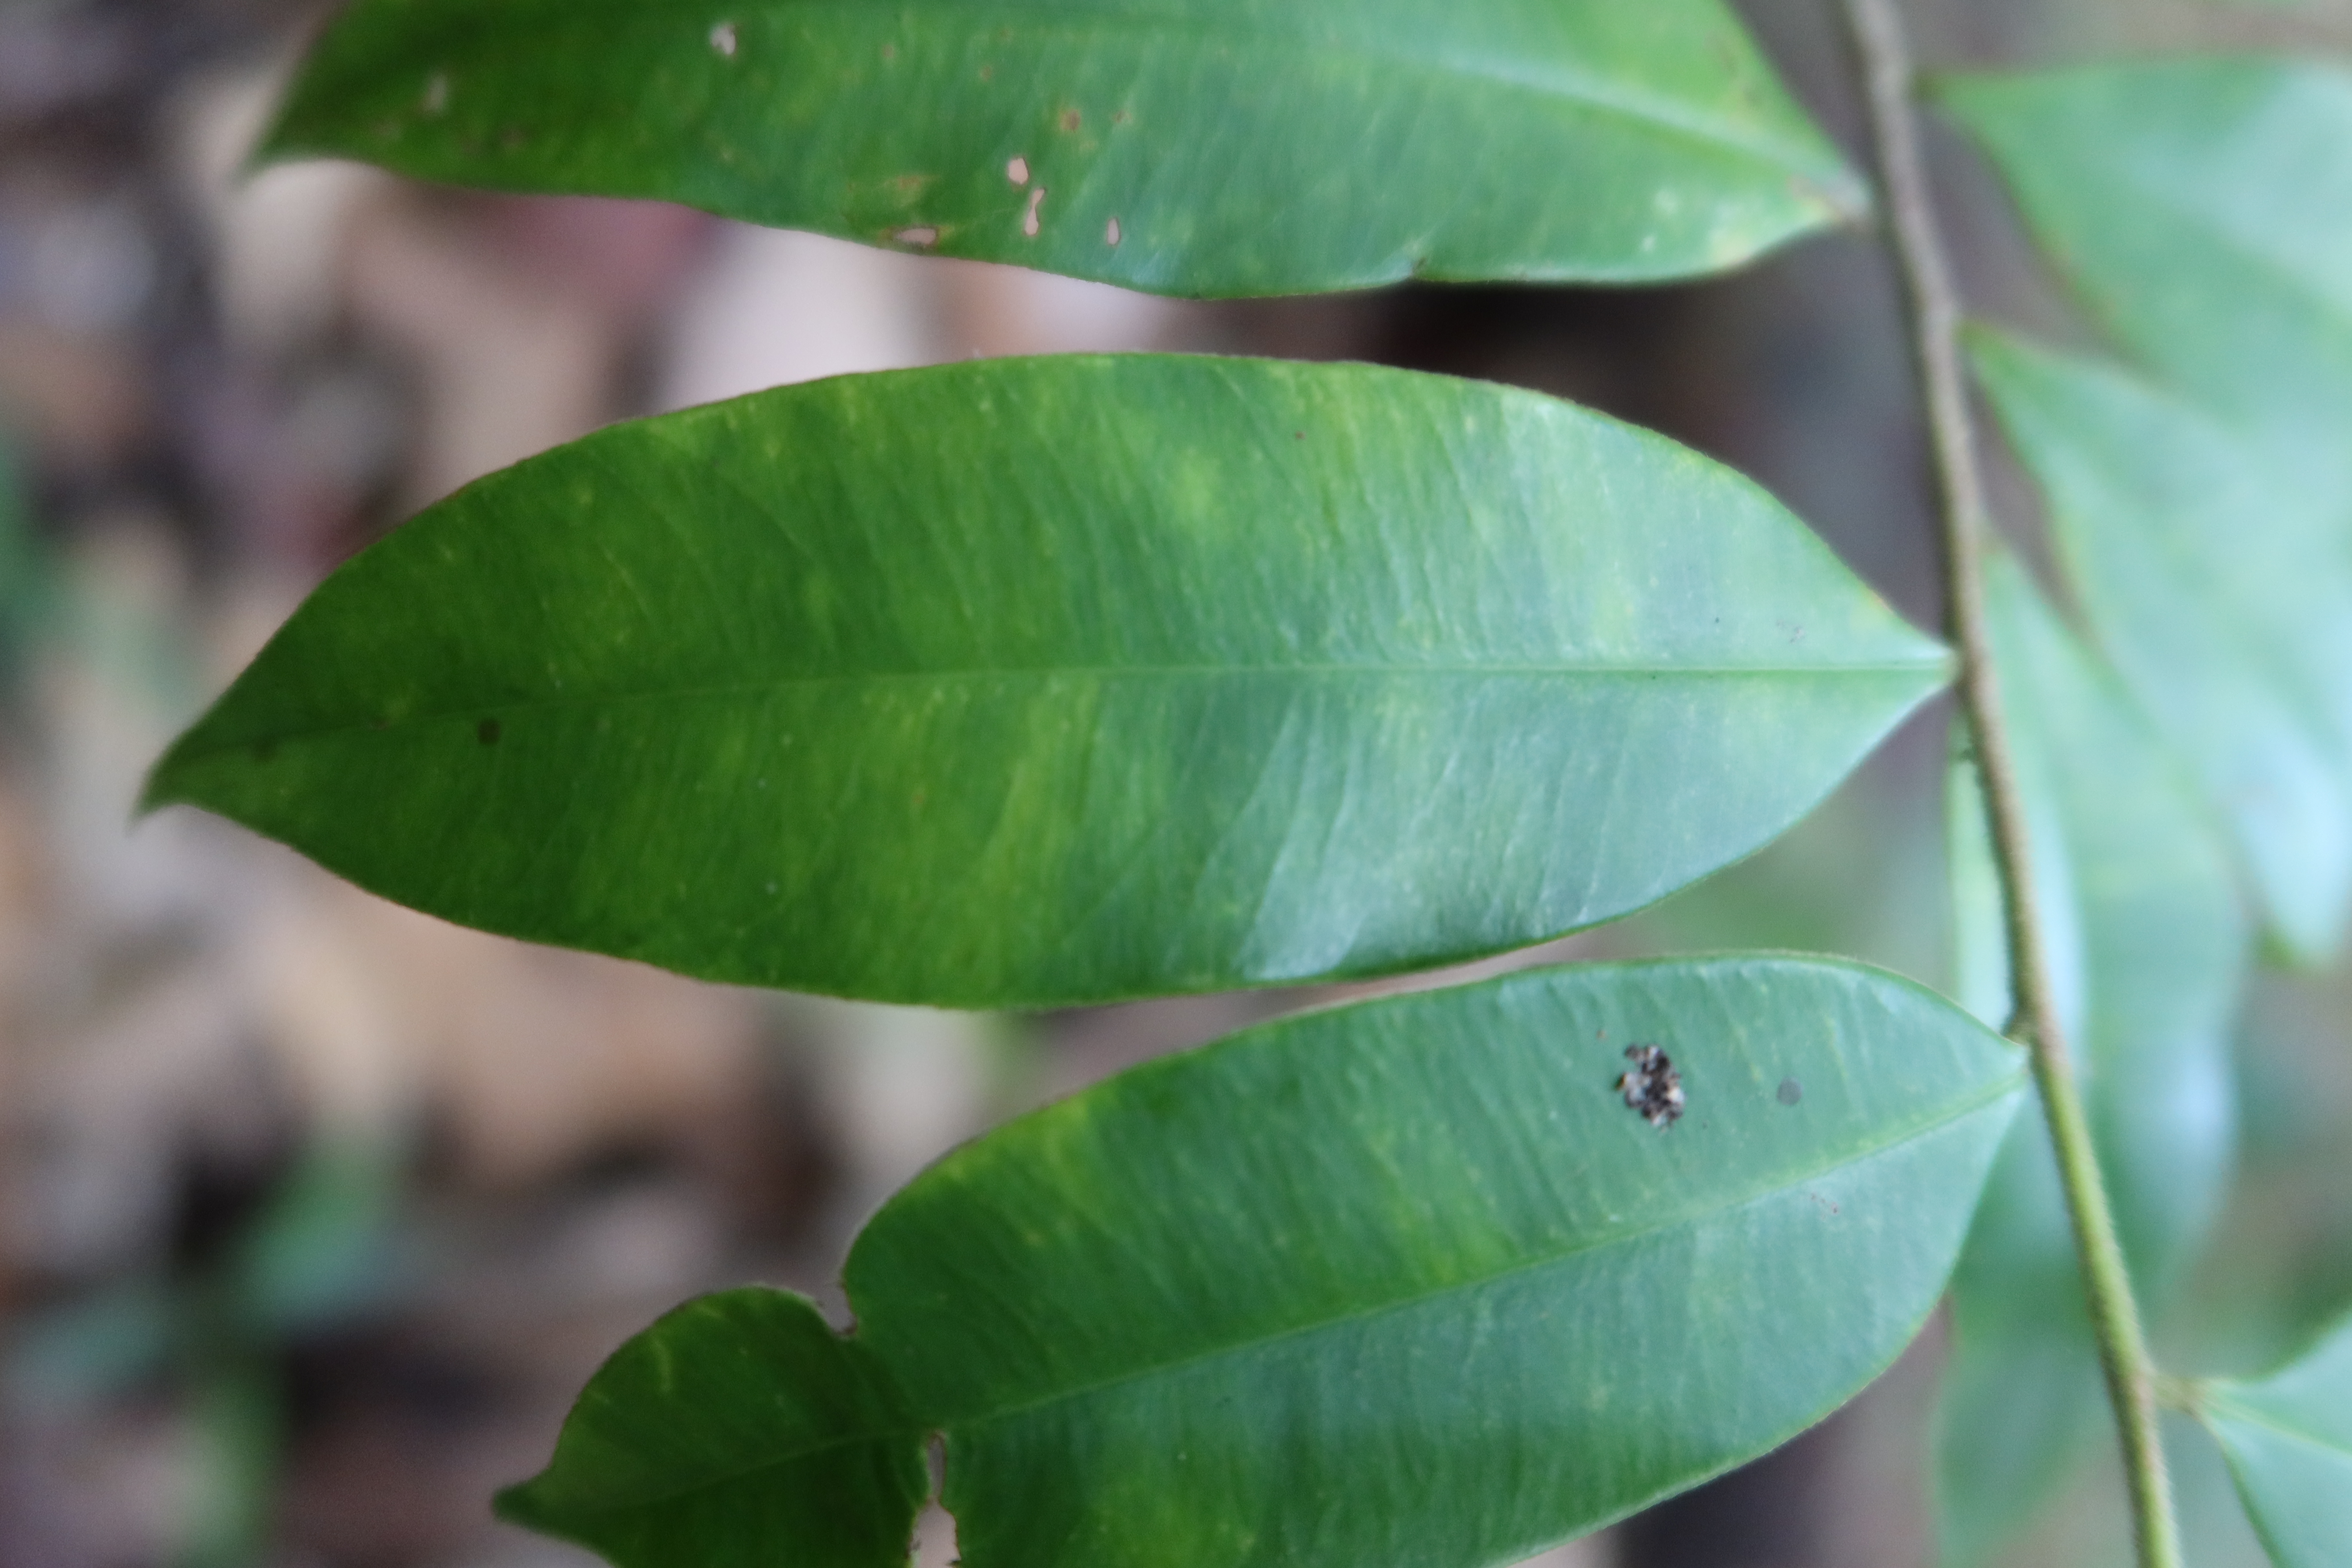
Label: Downy mildew